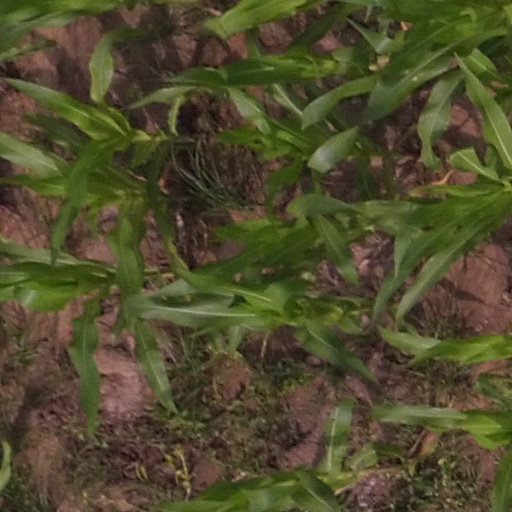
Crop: maize; corn